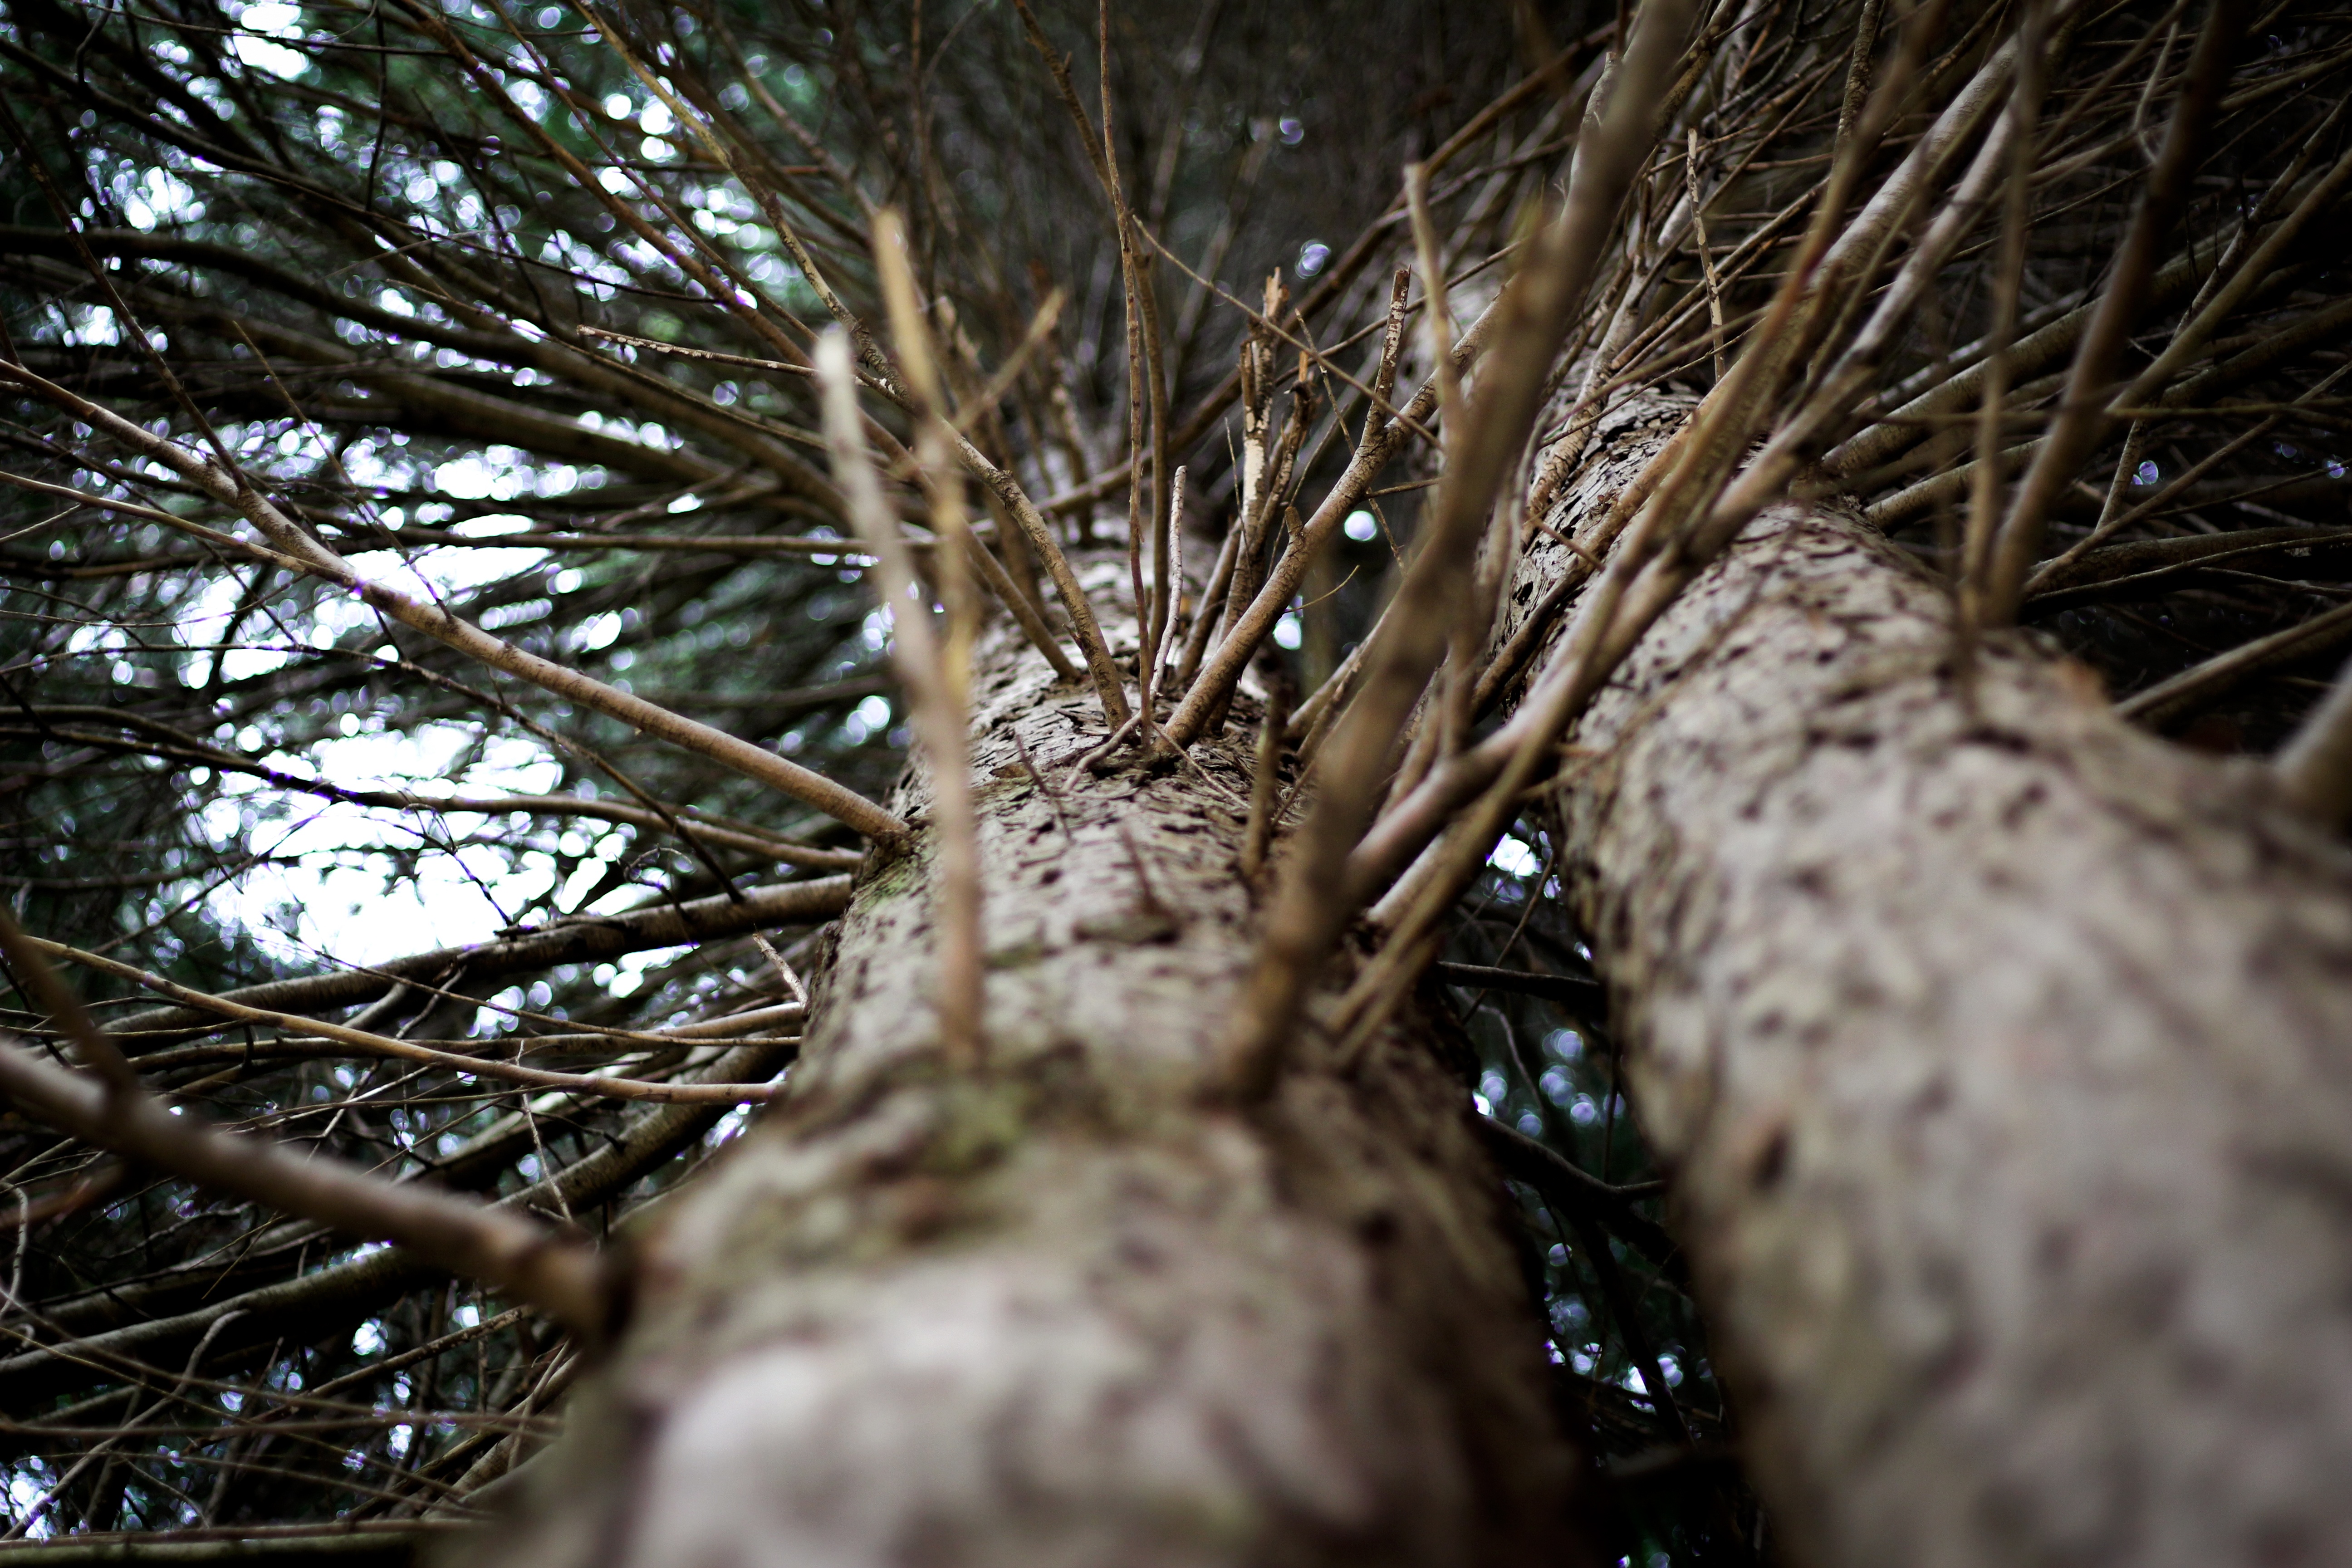
tree, nature, branch, snow, winter, bird, plant, leaf, trunk, bark, wildlife, flora, season, fauna, twig, close up, nails, macro photography, tree branches, dry branch, woody plant